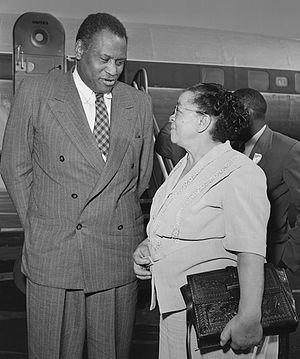
Charlotta Amanda Spears Bass est une enseignante américaine, une éditrice-rédactrice en chef et une militante des droits civiques. Elle s'est également impliquée dans le droit au logement, le droit de vote, les droits des travailleurs ou la lutte contre la brutalité et le harcèlement policiers. On considère que Charlotta Bass est la première femme afro-américaine à posséder et à exploiter un journal aux États-Unis : elle a publié le California Eagle de 1912 à 1951. En 1952, elle est devenue la première femme afro-américaine à être candidate à la vice-présidence des États-Unis, nommée par le Parti progressiste.